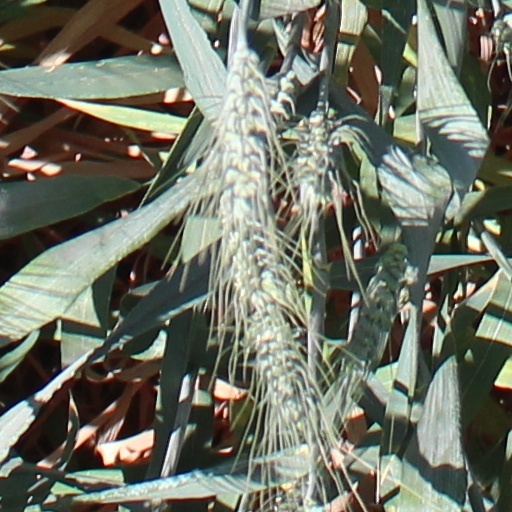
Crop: wheat